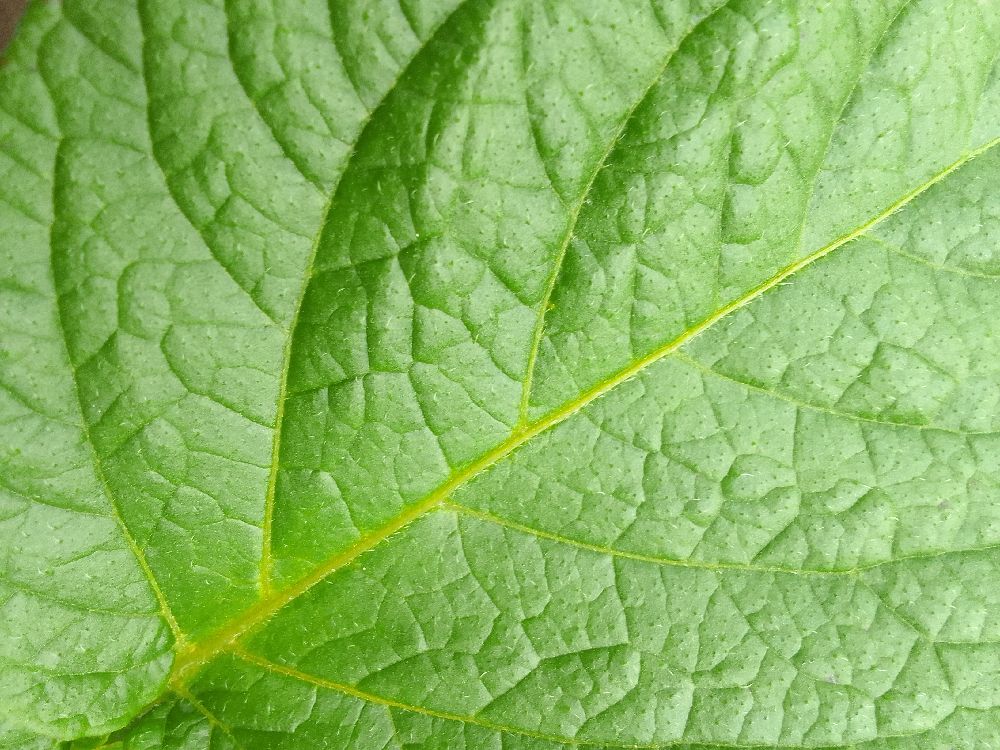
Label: Healthy